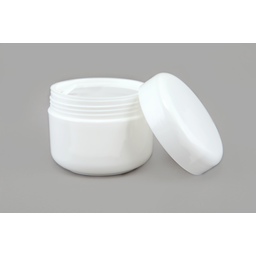
Label: glass